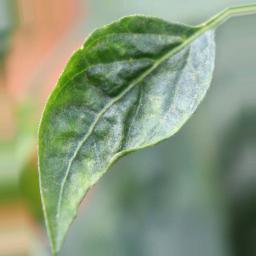
Label: mites_and_trips